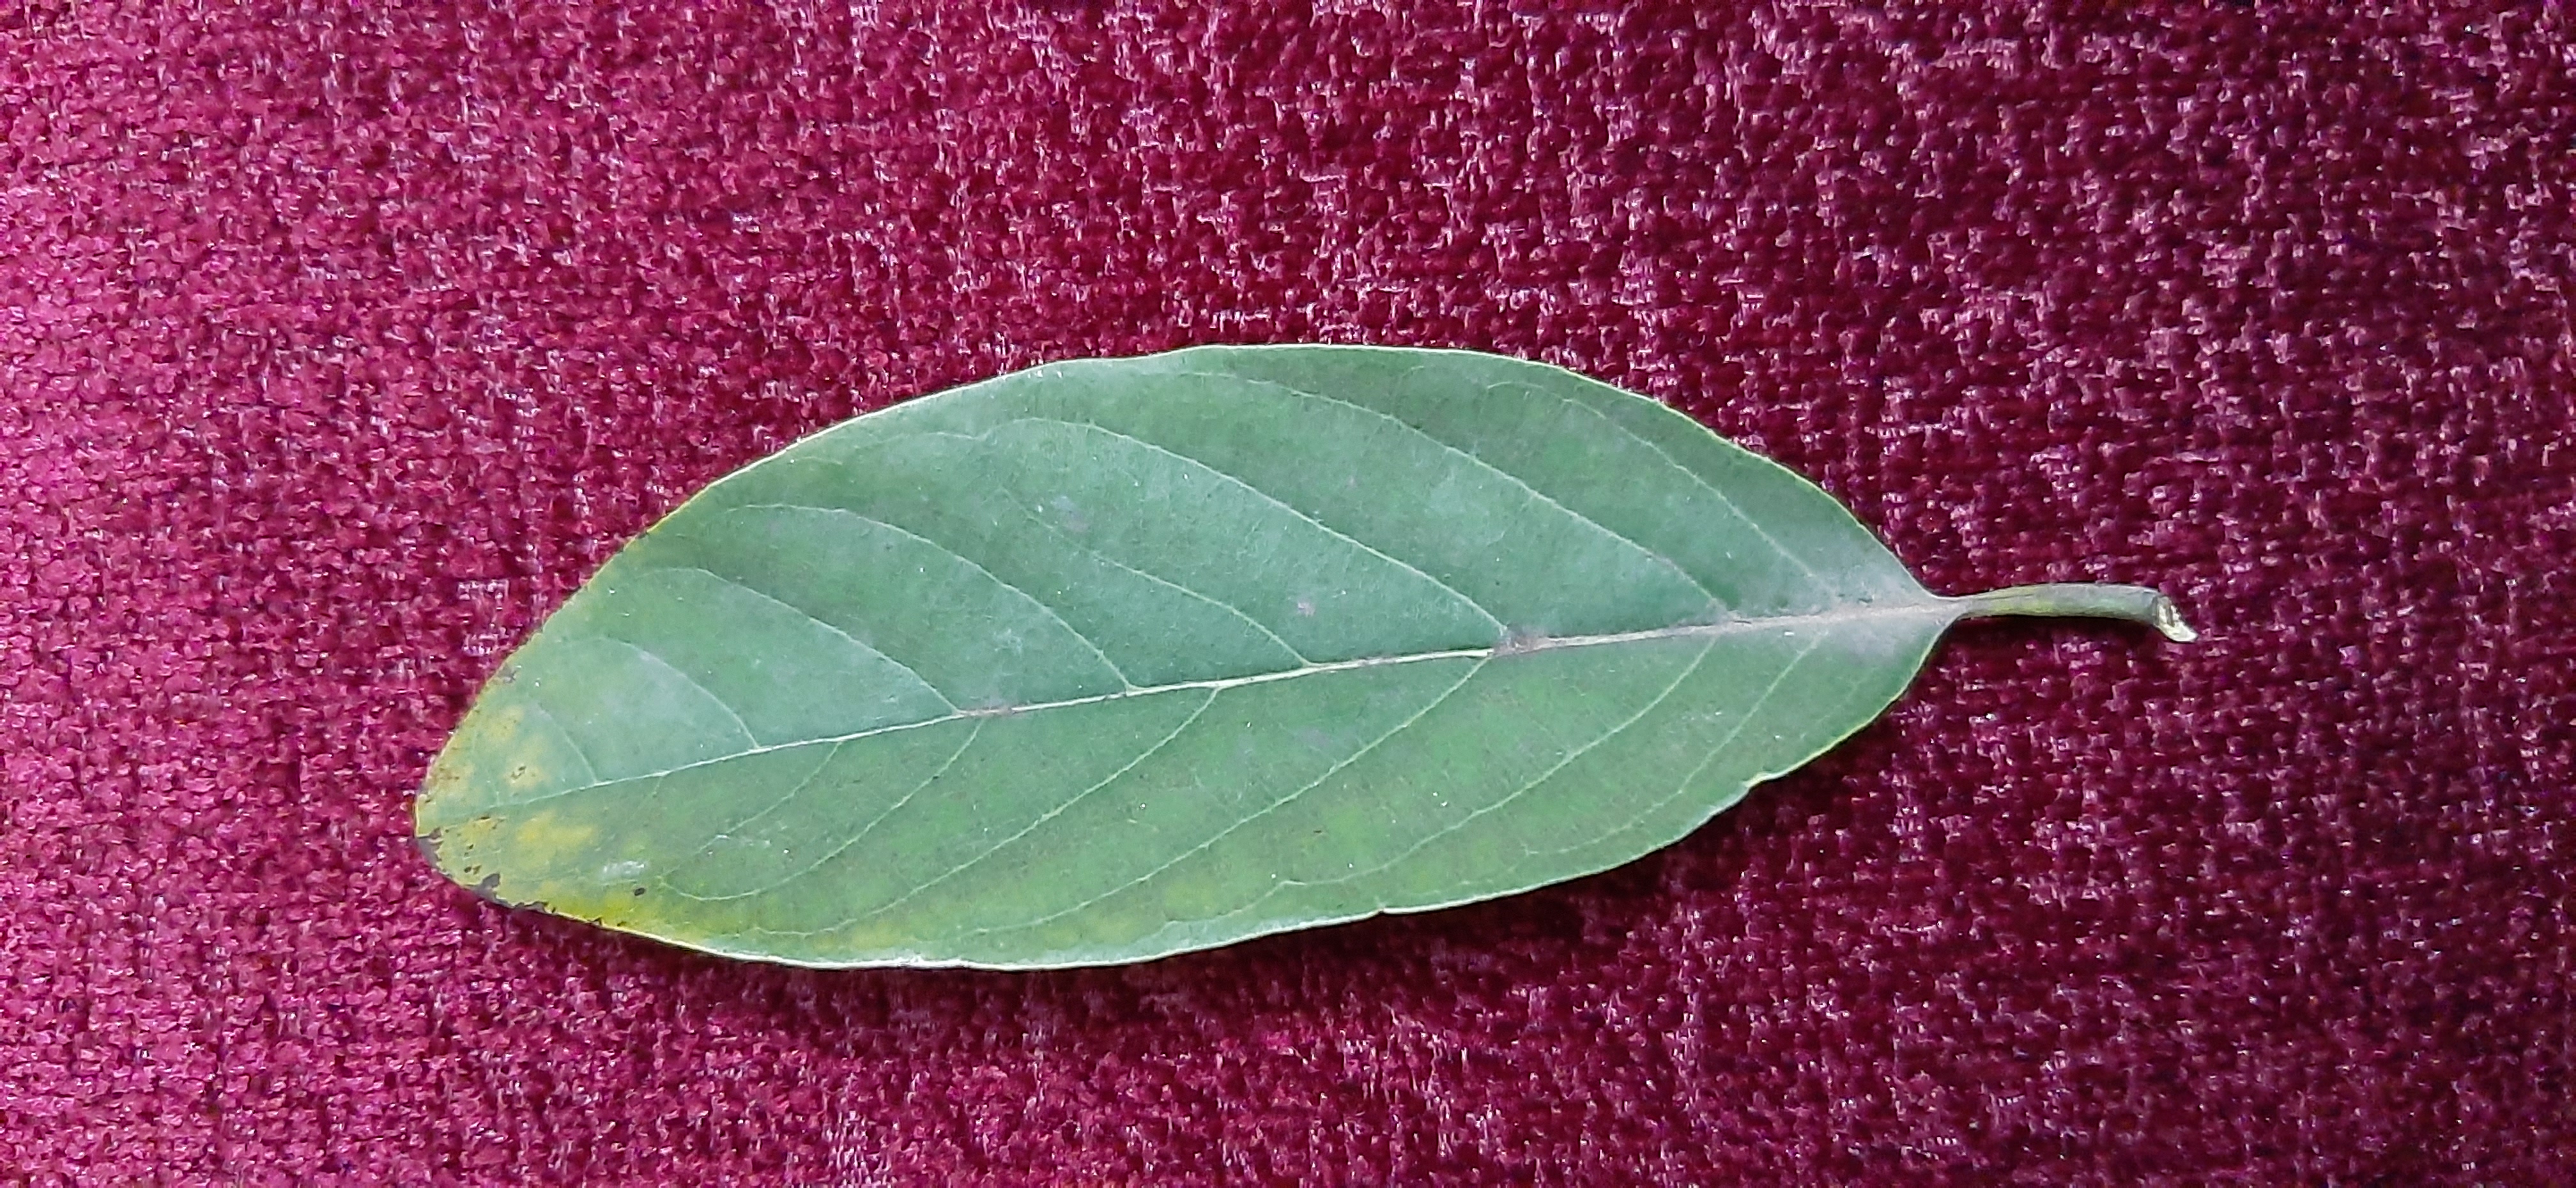
Plant: Seethapala